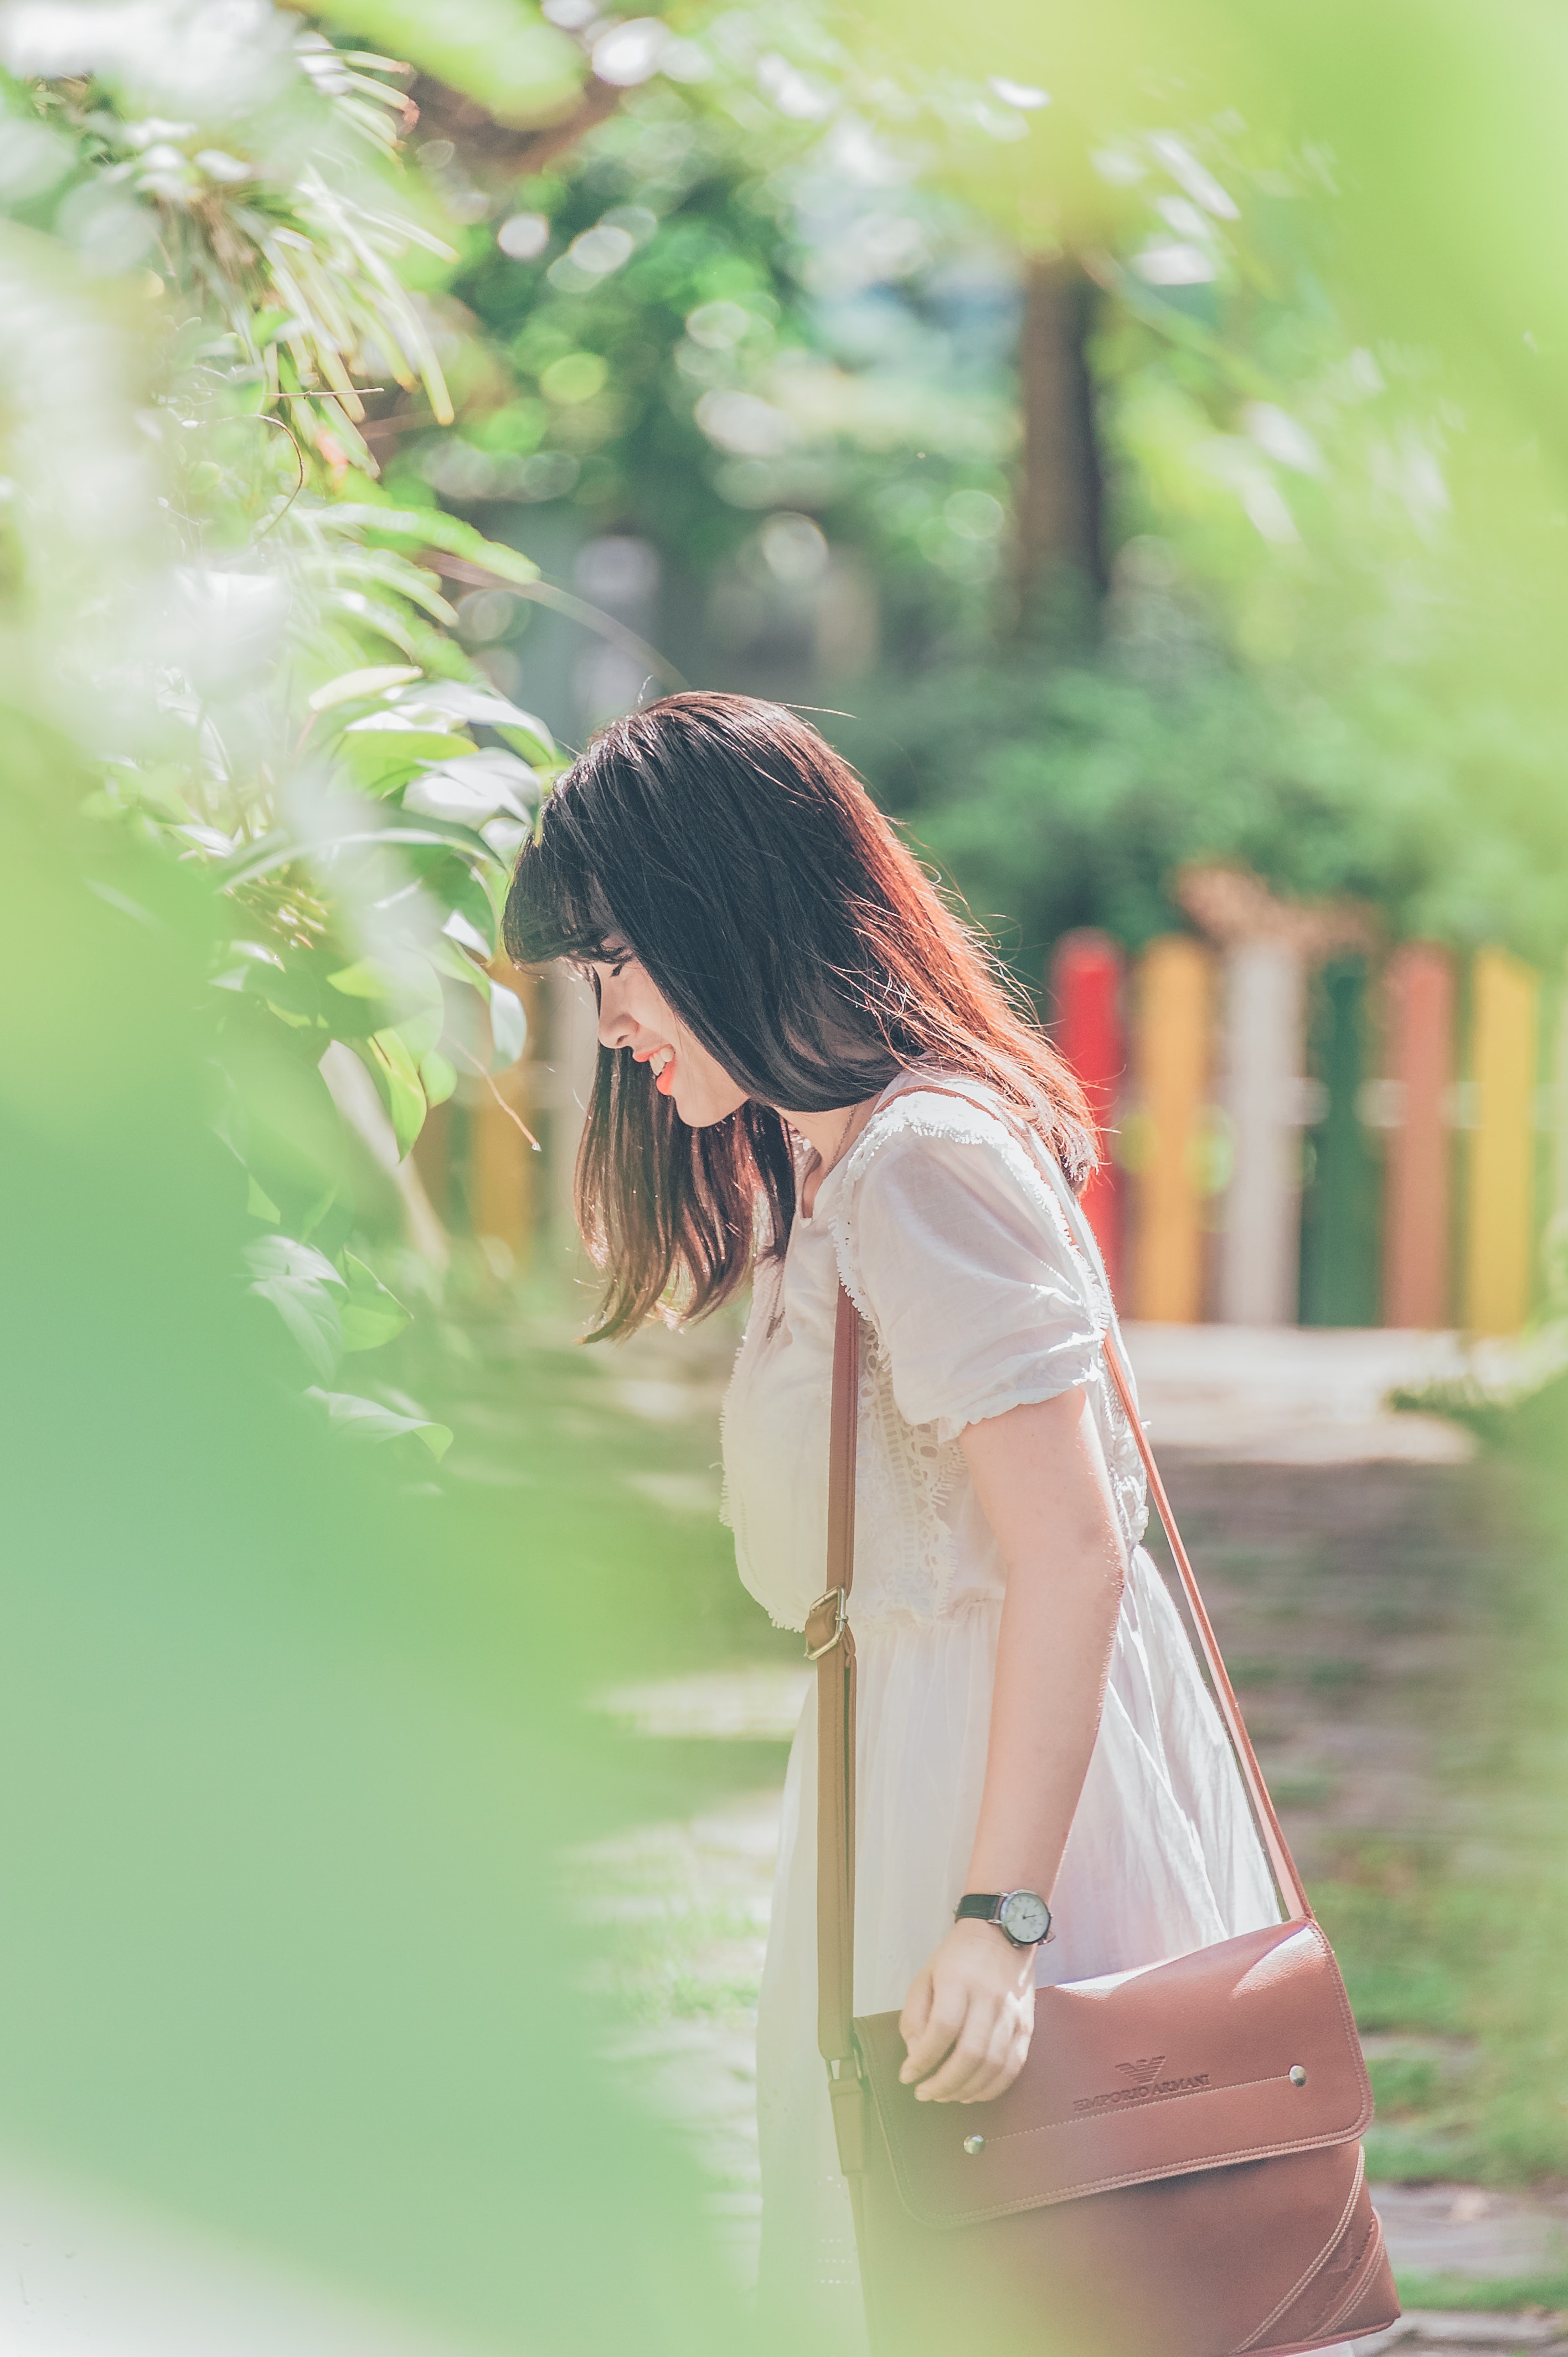
People in nature, photograph, green, beauty, skin, pink, light, sunlight, shoulder, snapshot, photography, spring, summer, happy, backlighting, long hair, grass, tree, portrait photography, smile, plant, photo shoot, street fashion, flower, gesture, black hair, portrait